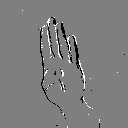
ASL letter: b